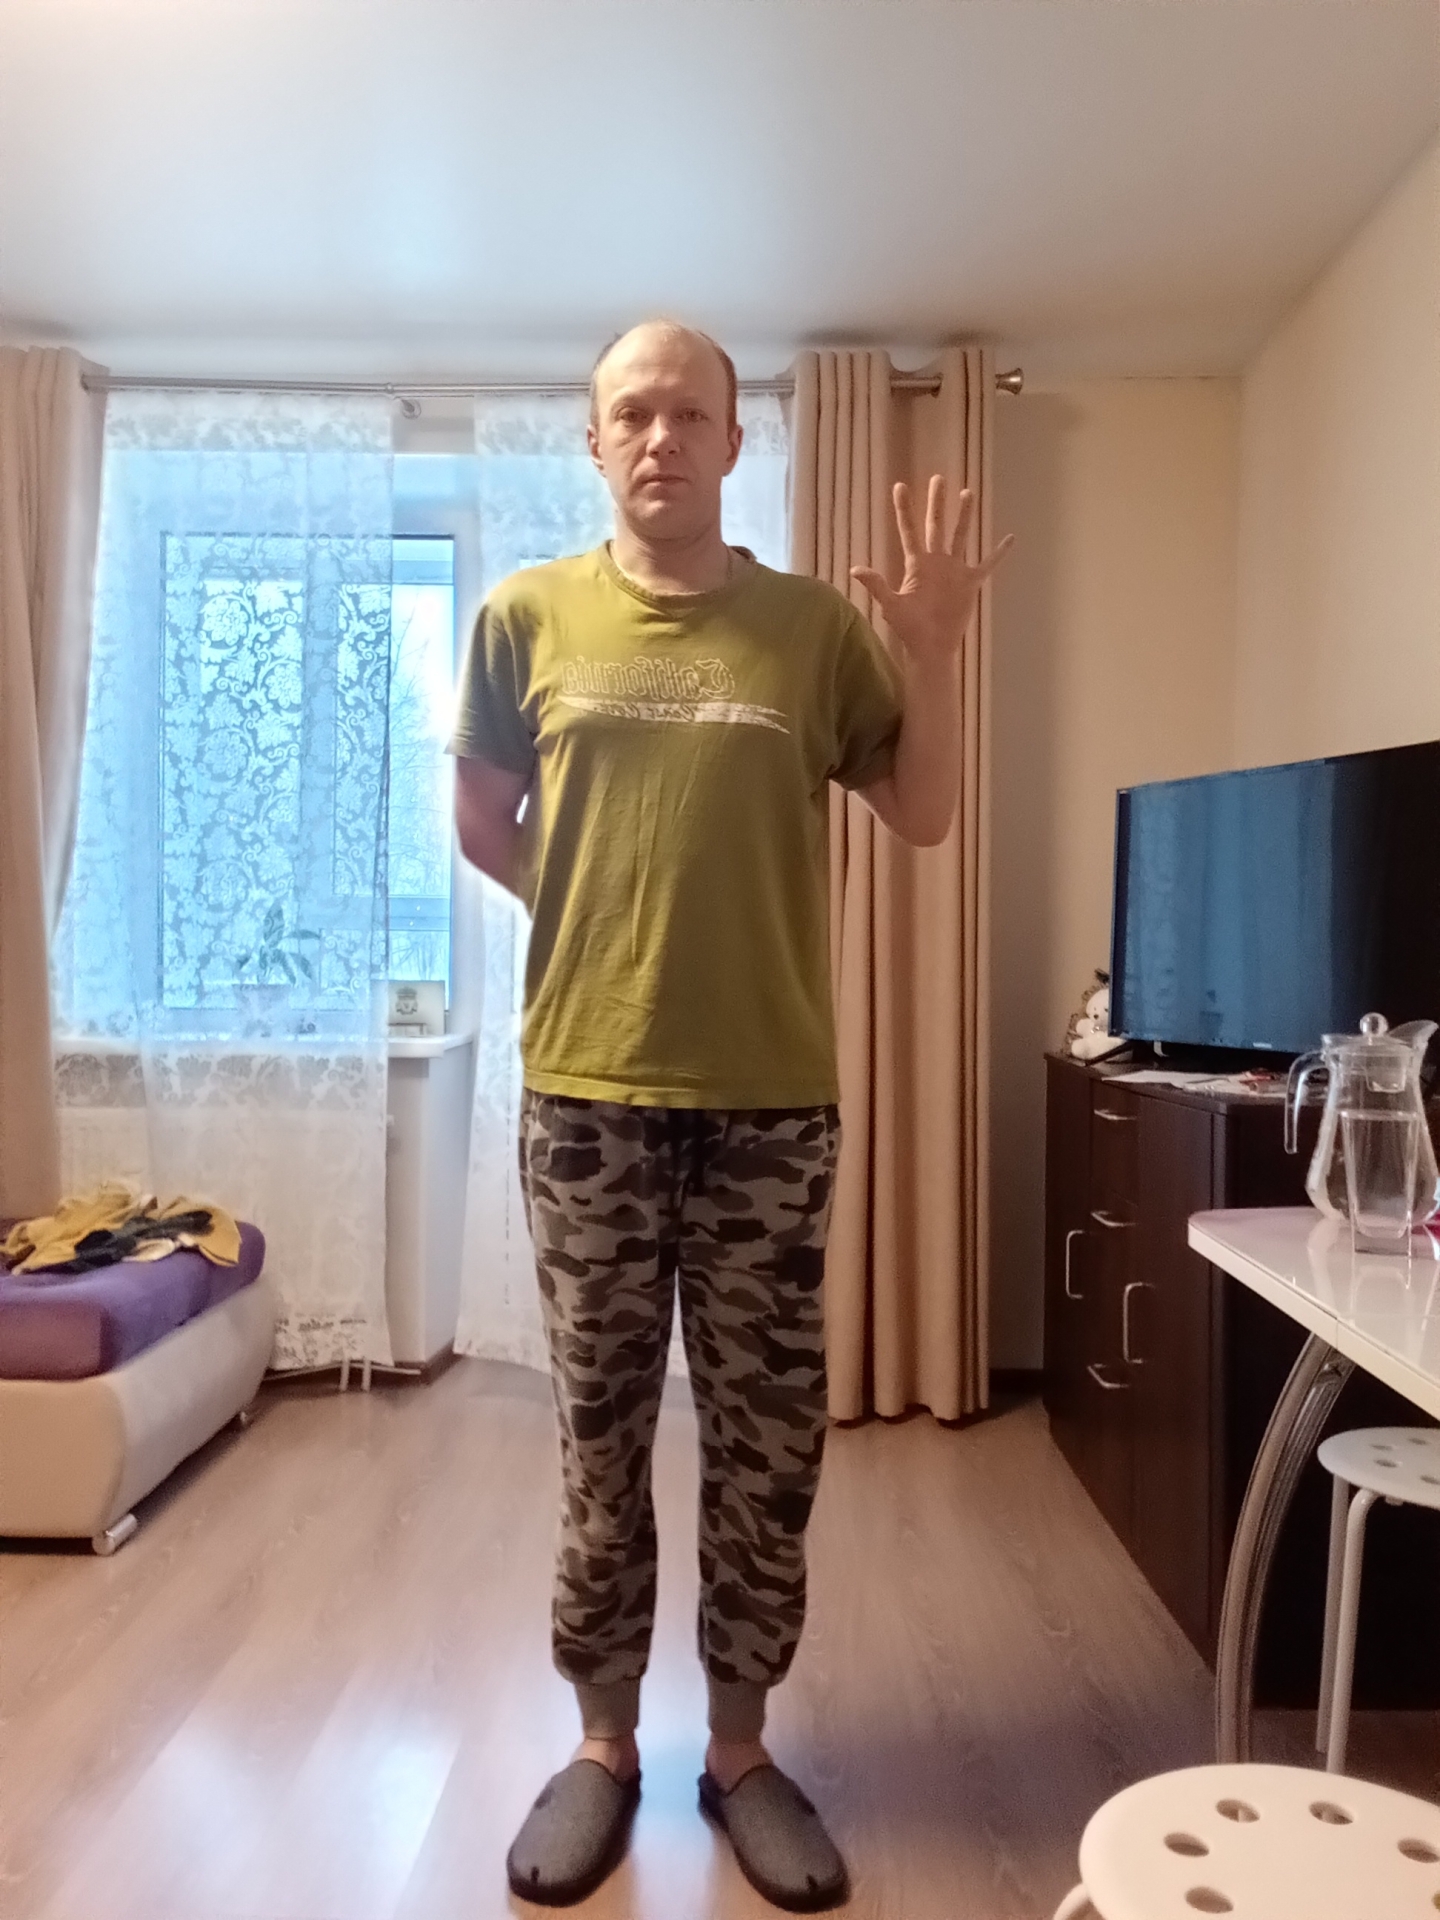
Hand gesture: palm